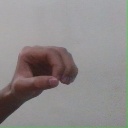
अक्षर: औ